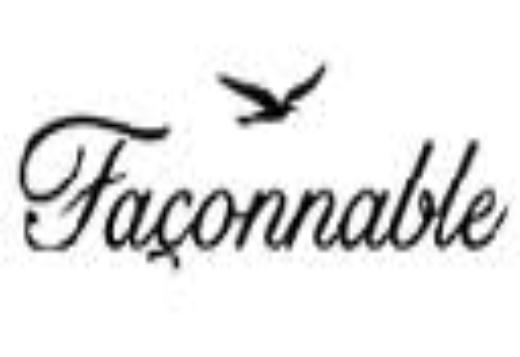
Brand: Faconnable
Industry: Clothes